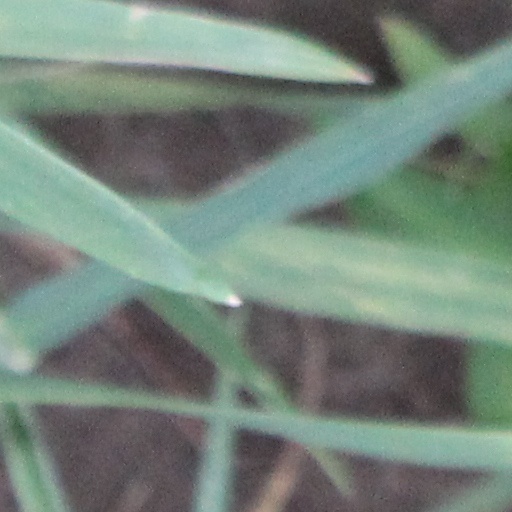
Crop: wheat